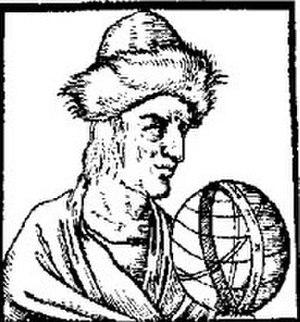
Giovanni Bianchini était un professeur de mathématiques et d'astronomie à l'université de Ferrare.
Bernard Raphael Goldstein est un historien des sciences américain et professeur émérite à l'université de Pittsburgh. Goldstein a publié sur l'histoire de l'astronomie dans la civilisation médiévale islamique et juive et le début des temps modernes.